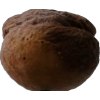
Label: peach